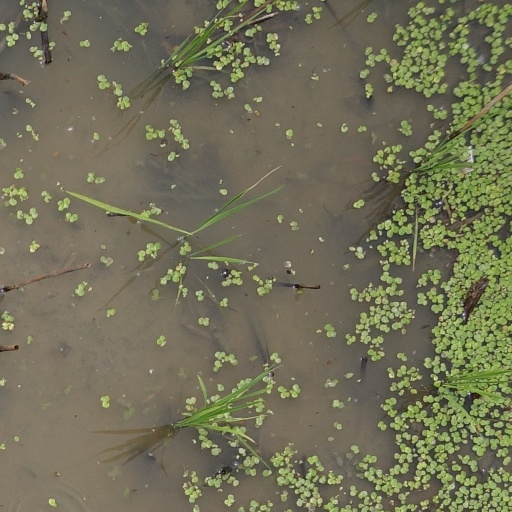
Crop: rice